Louise Quinn

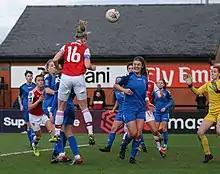
Quinn (16) heads for goal while playing for Arsenal against Lewes

Having become known as a strong, unshowy defender, Quinn developed other aspects of her game while playing for Arsenal: "There, I changed the sort of player that I was. I'm generally a real centre-back – tough, I love big tackles, get the ball as far away from goal as possible, literally do whatever it takes. But now you see that centre-backs are changing. It's more modern, you've got to be a ball-playing centre-back and I learned that at Arsenal. I learned to pass the ball around my own box and to play out of tight situations. I completely developed a new way of football, and to do that at 27, 28 and 29 – I loved it."